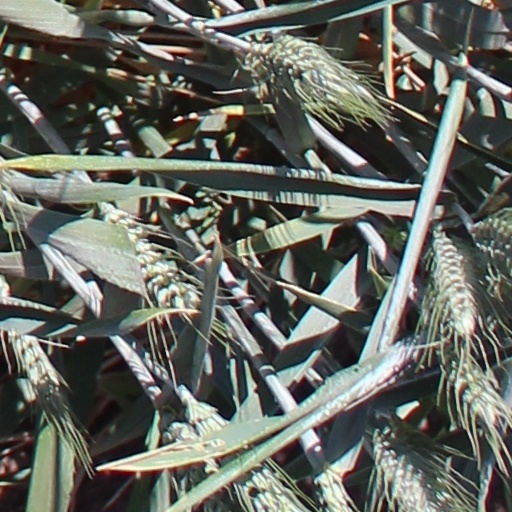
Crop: wheat